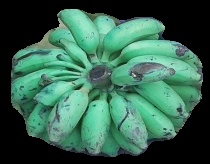
Variety: elakki-bale
Grade: grade3